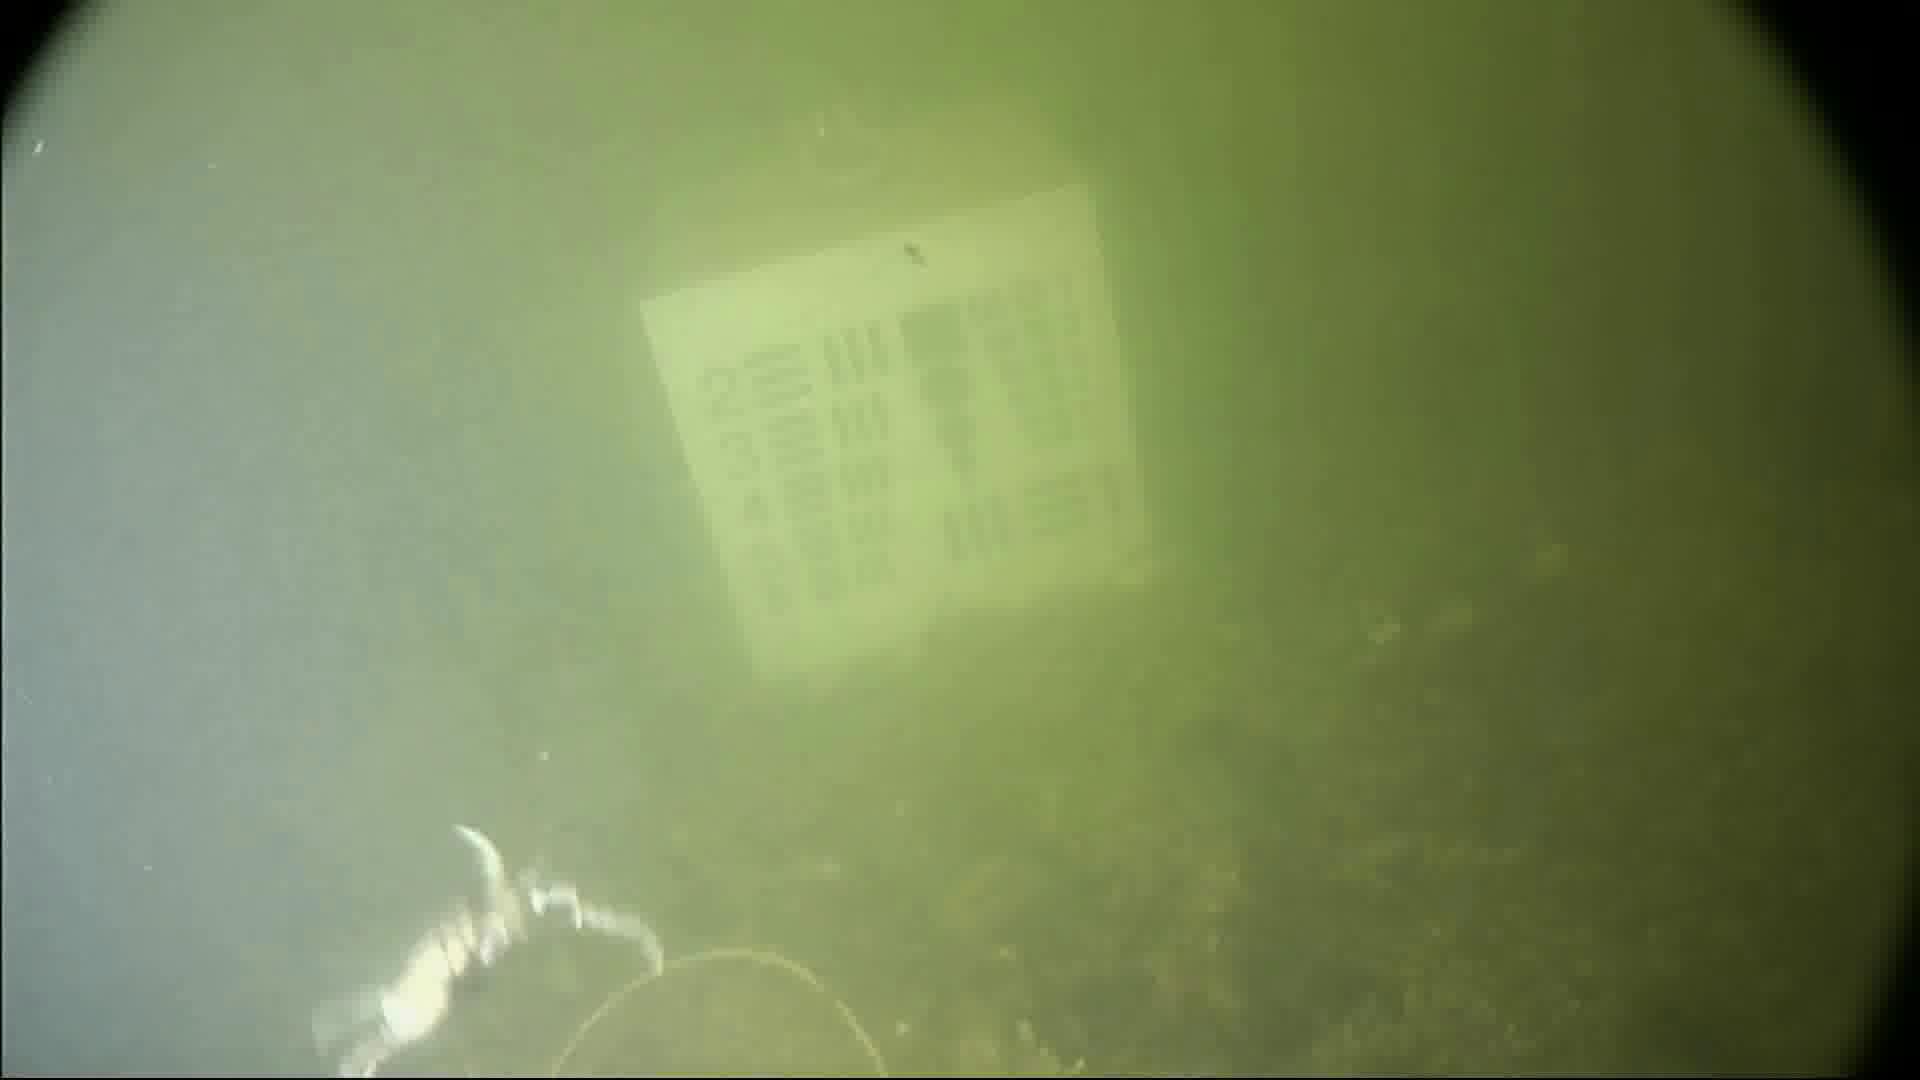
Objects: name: crab